History of the United States (1945–1964)

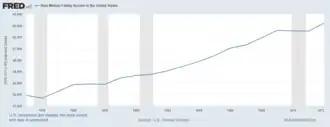
Real median family income in constant 2019 dollars, 1953–1972

Between 1945 and 1960, GNP grew by 250%, expenditures on new construction multiplied nine times, and consumption on personal services increased three times. By 1960, per capita income was 35% higher than in 1945, and America had entered what the economist Walt Rostow referred to as the "high mass consumption" stage of economic development. Short-term credit went up from $8.4 billion in 1946 to $45.6 billion in 1958. As a result of the postwar economic boom, 60% of the American population had attained a "middle-class" standard of living by the mid-1950s (defined as incomes of $3,000 to $10,000 in constant dollars), compared with only 31% in the last year of prosperity before the onset of the Great Depression in 1929. By the end of the decade, 87% of families owned a TV set, 75% owned a car, and 75% owned a washing machine. Between 1947 and 1960, the average real income for American workers increased by as much as it had in the previous half-century.